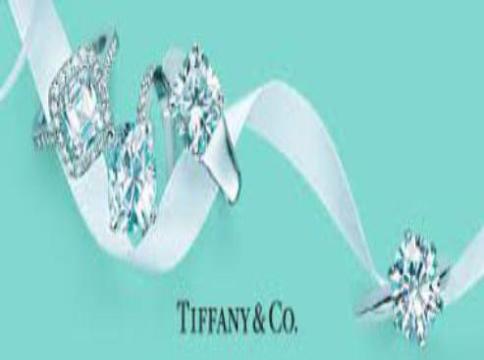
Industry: Clothes